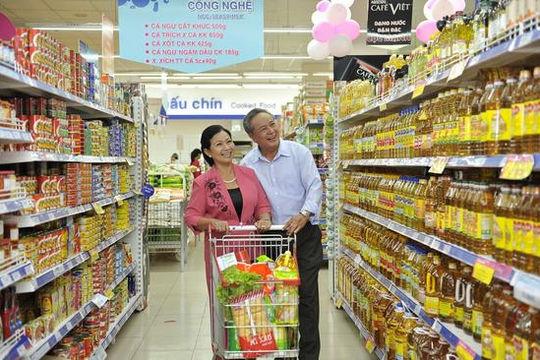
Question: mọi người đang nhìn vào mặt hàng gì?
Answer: mặt hàng dầu ăn